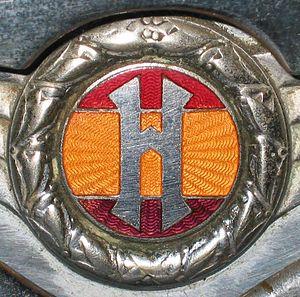
Fiat Hispania SA était la filiale espagnole du constructeur italien Fiat SpA. La société a été créée le 14 août 1919 à Madrid, en Espagne.